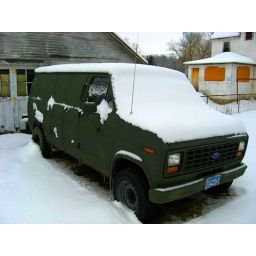
I love the flat, military green of this van. Found behind the boarded up house in South Saint Paul, MN.